Skåtøy (municipality)

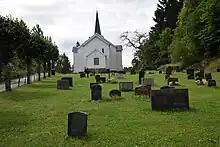
View of the Skåtøy Church

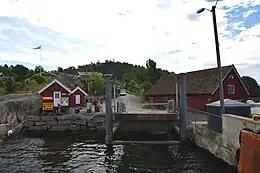
View of a ferry quay in Skåtøy

The parish of "Skaatø" (later spelled "Skåtøy") was established as a municipality on 1 January 1882 when it was separated from the larger municipality of Sannidal. Initially, the new municipality had 3,907 residents. On 1 January 1891, an area of Skåtøy (population: 809) that was adjacent to the growing town of Kragerø was annexed and transferred from Skåtøy to Kragerø. During the 1960s, there were many municipal mergers across Norway due to the work of the Schei Committee. On 1 January 1960, the municipality of Skåtøy (population: 3,208) was merged with the neighboring Sannidal Municipality (population: 2,604) and the neighboring town of Kragerø (population: 4,638).